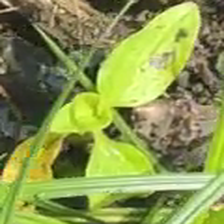
Weed species: Kena_(Commplina_benghalensio)